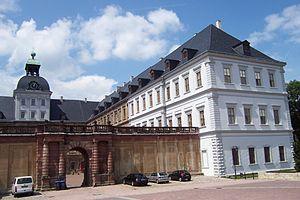
La branche albertine de Saxe est issue de la dynastie de Wettin.
Le royaume de Saxe est un état d'Europe centrale, successeur de l'Électorat de Saxe et prédécesseur de l'État libre de Saxe. Le royaume fut gouverné par la branche albertine de la maison de Wettin et avait pour capitale Dresde.